Williams Racing

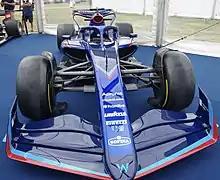
The Williams FW44 at 'The Silverstone Classic'. This car was driven in the season by Alexander Albon, Nicholas Latifi and Nyck de Vries.

In the opening race of 2020, the 2020 Austrian Grand Prix, Latifi reached 11th place, just outside the points, whereas in qualifying Russell was only 0.15 seconds away from reaching Q2 (Russell retired in the race with a fuel pressure issue). In the wet qualifying for the next race, the Styrian Grand Prix, Russell succeeded in making it out of Q1, the first time a Williams driver had done so since the 2018 Brazilian Grand Prix, and, in the slippery conditions, qualified in 12th. Russell started the race in 11th, following the application of penalties for other drivers.